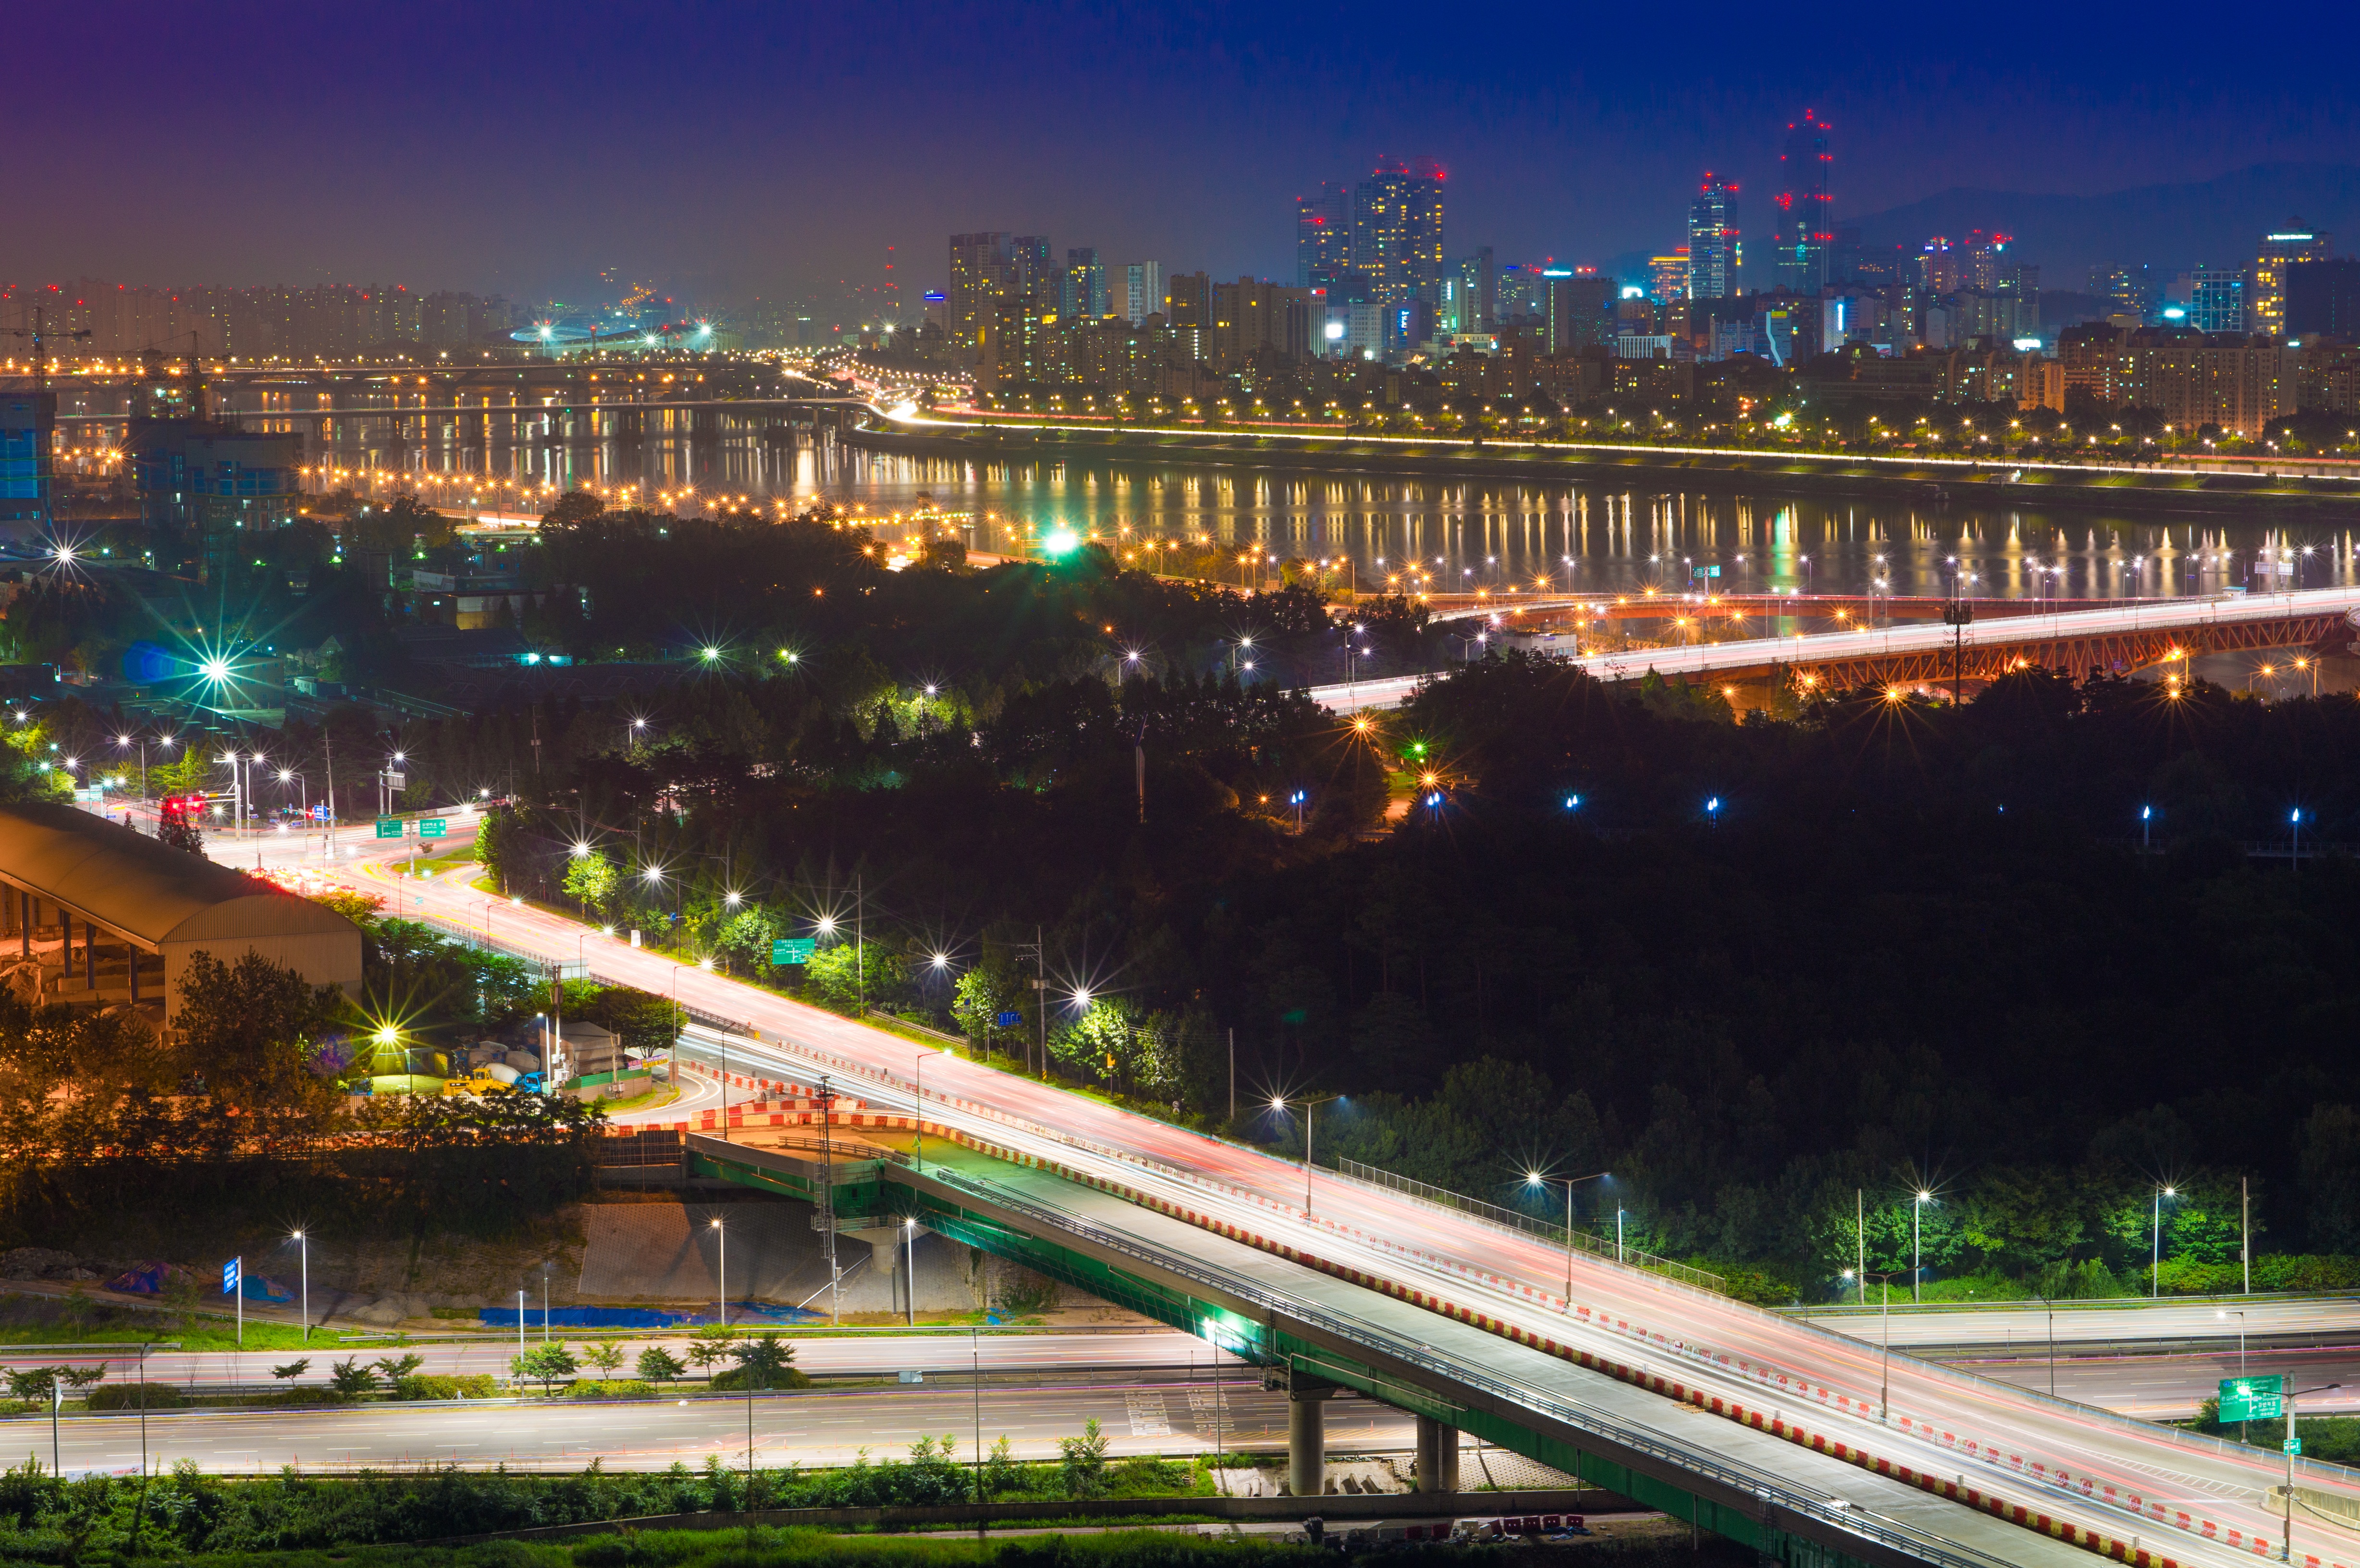
bridge, skyline, night, highway, city, overpass, cityscape, downtown, dusk, evening, landmark, reflect, night view, metropolis, reverberation, urban area, eungbongsan, seongsu bridge, human settlement, metropolitan area